Pondy Bazaar

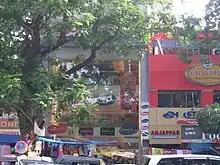
Shops in Pondy Bazaar

Many commodities such as used books, buckets, ropes, soap cases, hair bands, bangles, bags, and other accessories are available from roadside vendors at Pondy Bazaar. These roadside shops form the chief attraction of Pondy bazaar. Most of the commodities in the roadside shops have no fixed price and so the customers and vendors can often be seen bargaining. On weekends the pavements on either side of which the shops are located are crowded. The roadside shops bring in the new fashions of Chennai accessories.